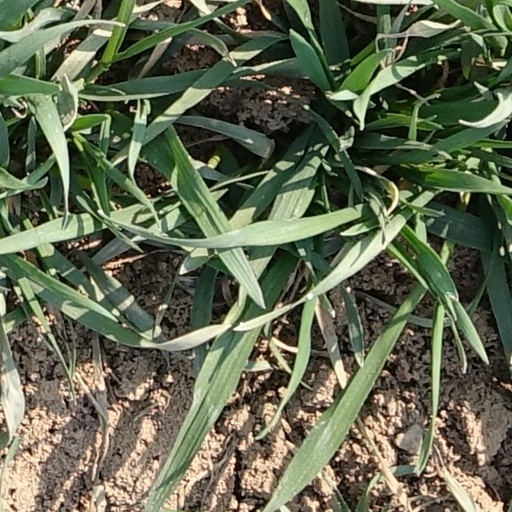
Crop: wheat